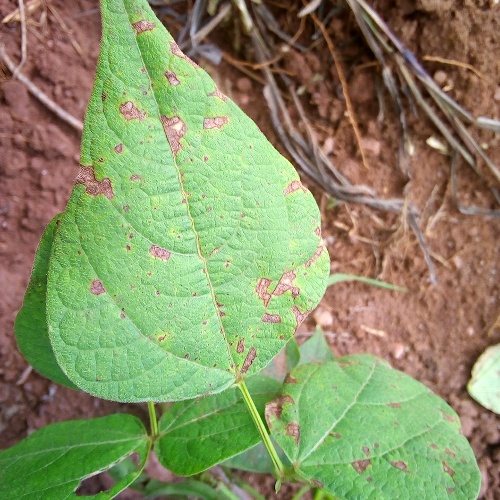
Leaf condition: angular_leaf_spot